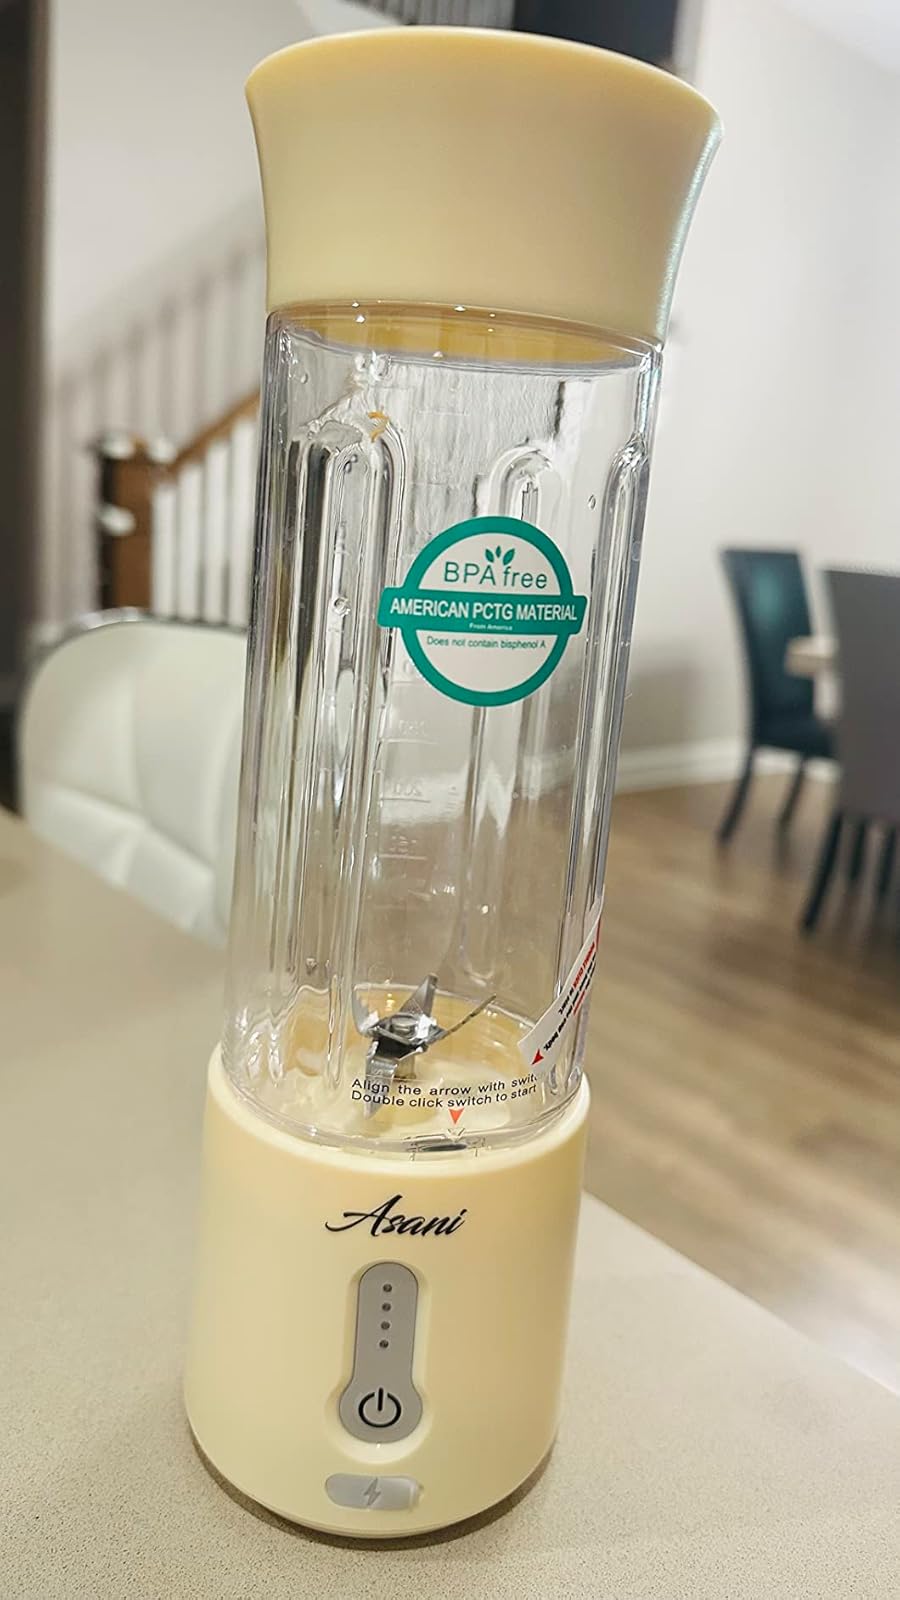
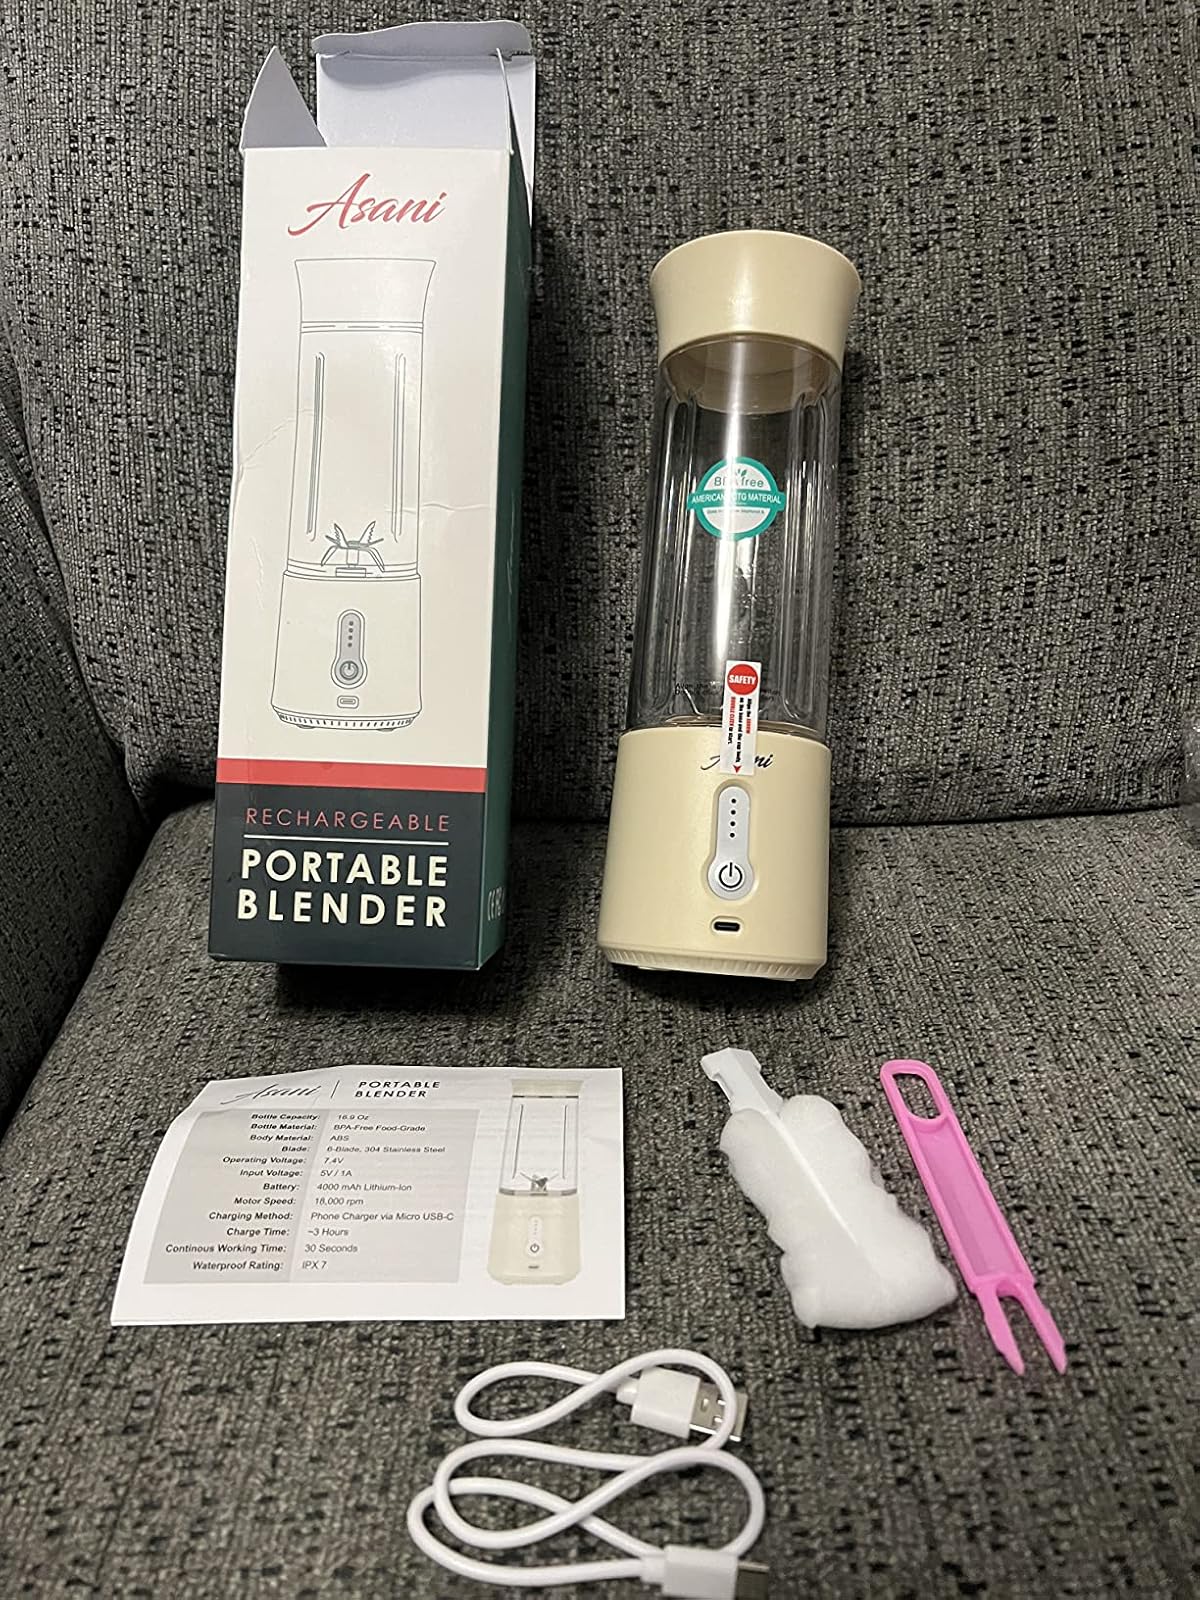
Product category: items_blender
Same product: yes